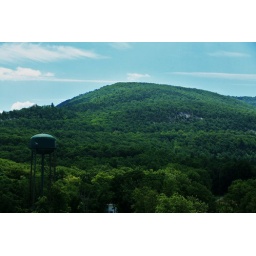
The camouflaged green water tower pokes out above the lush green canopy tops of the trees below.